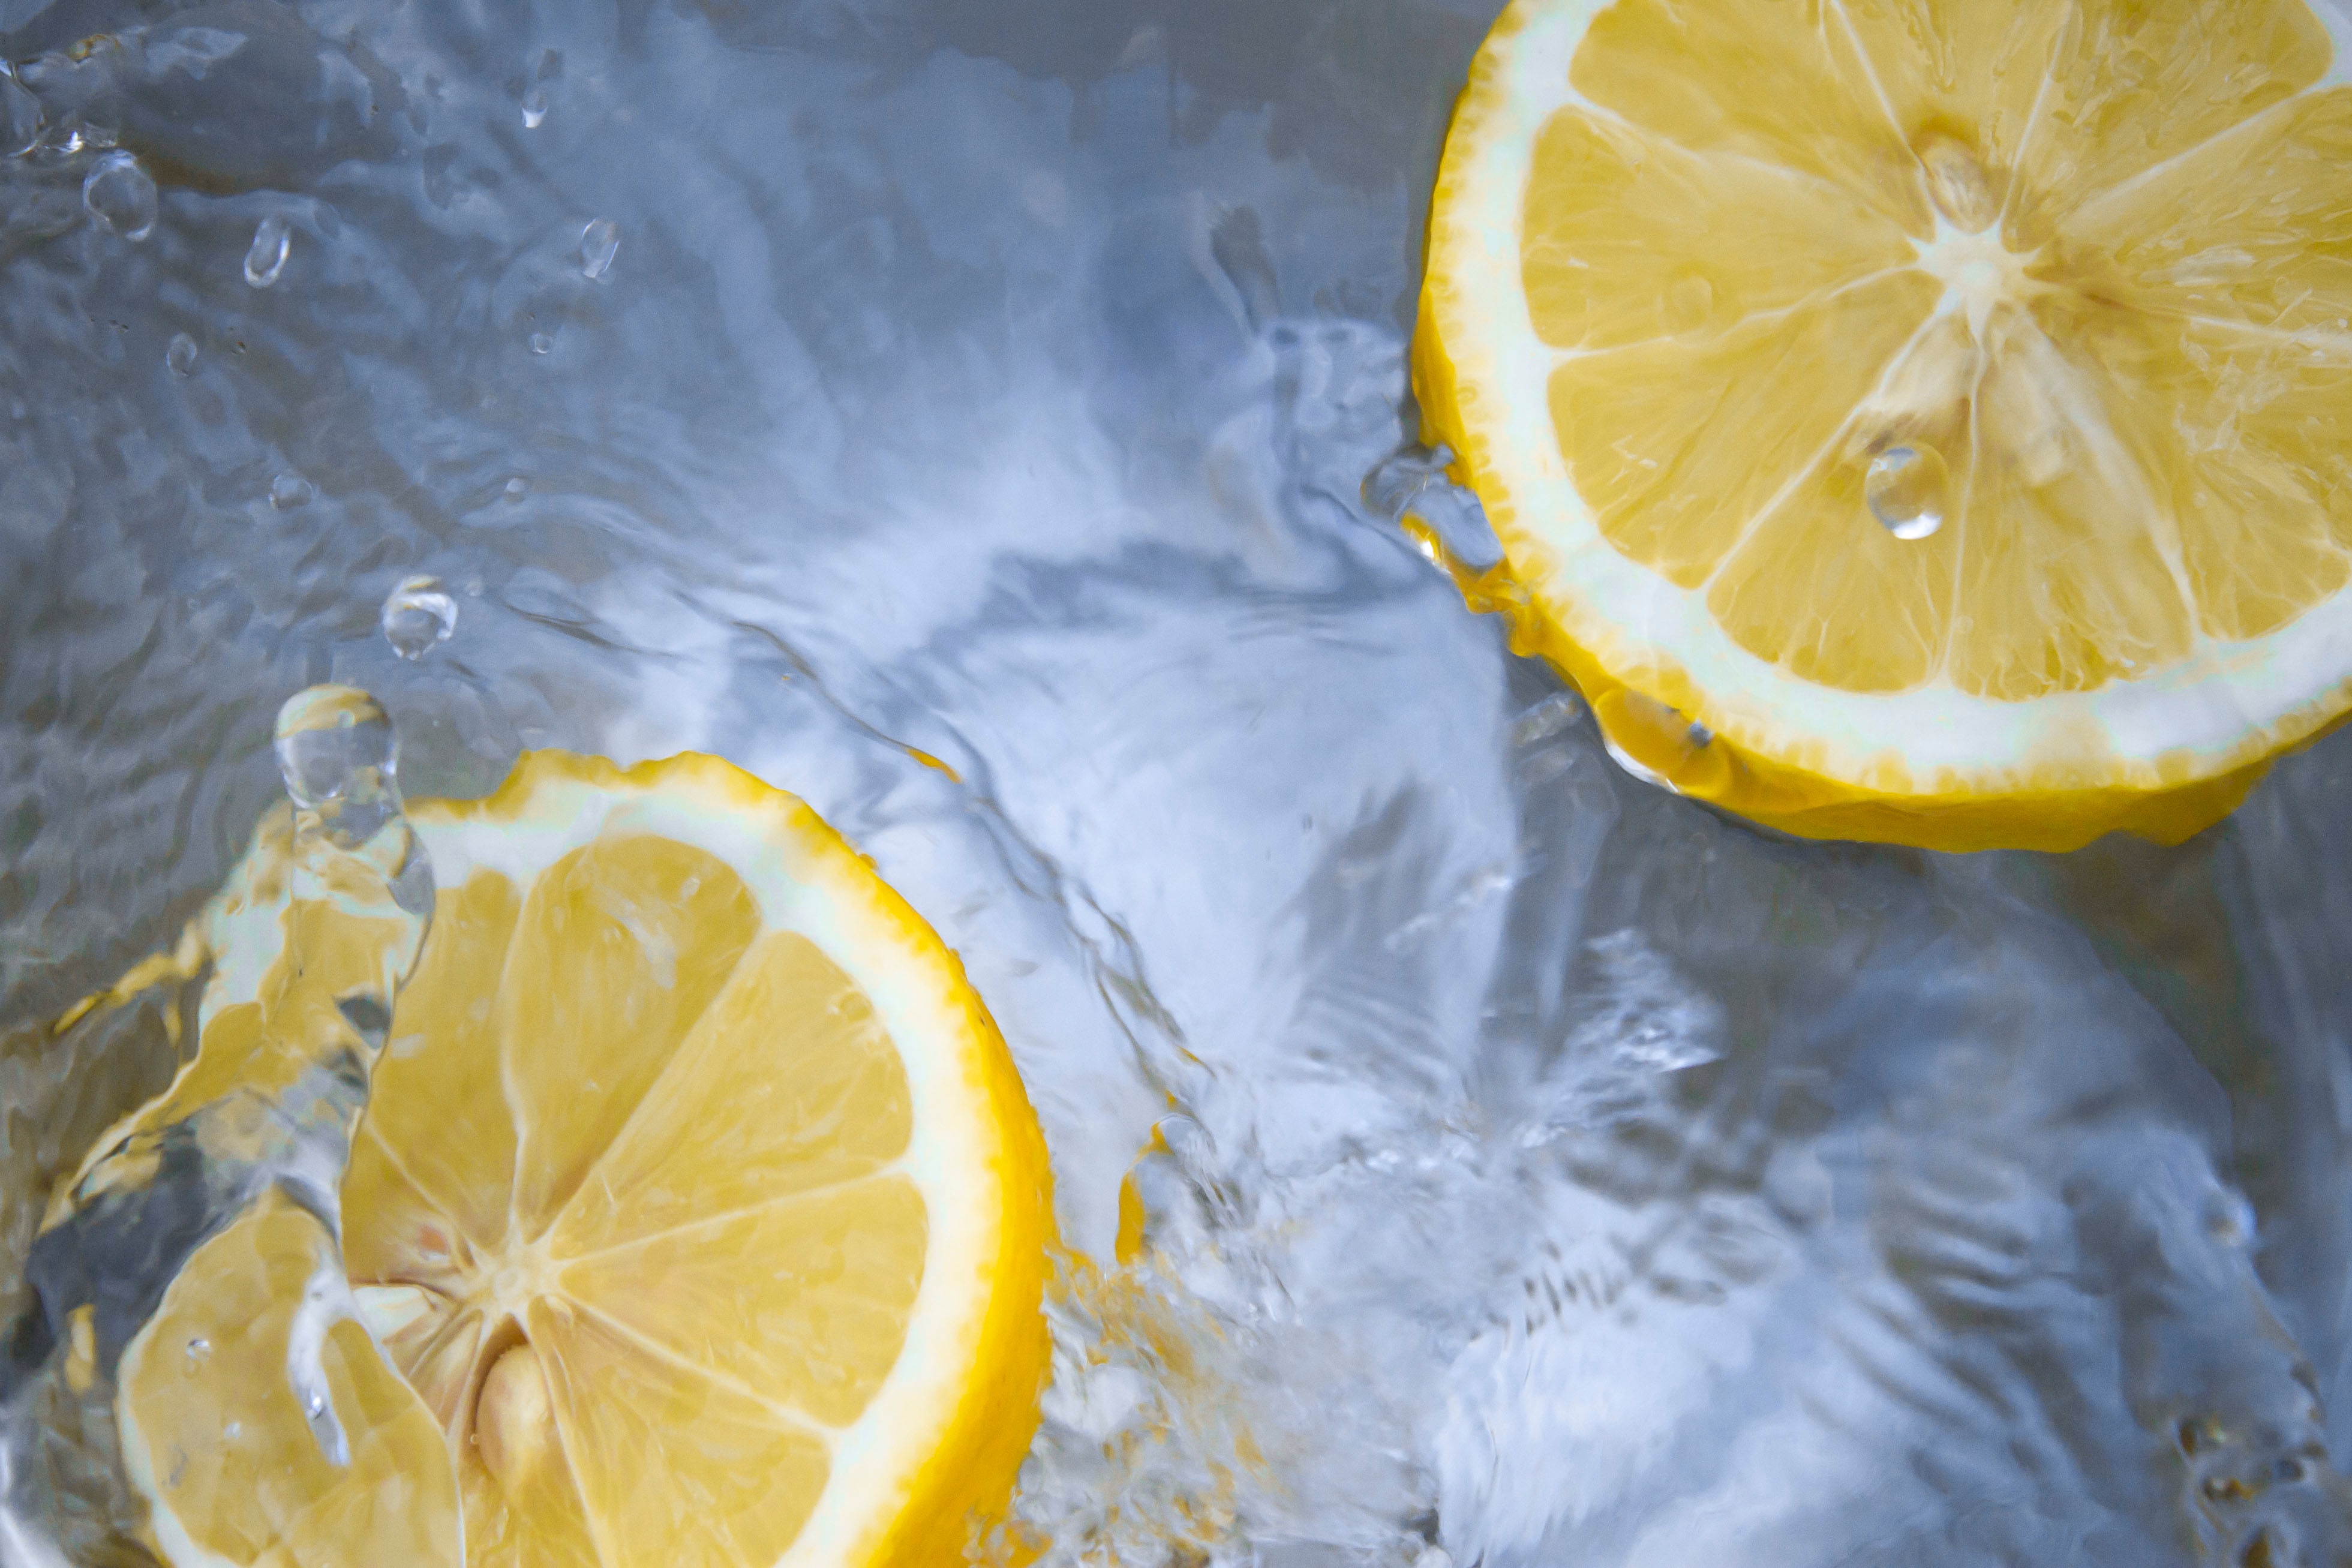
water, plant, fruit, water drop, orange, food, produce, lemonade, drink, juicy, lemon, lime, juice, coconut, citrus, flowering plant, land plant